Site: brandenburg
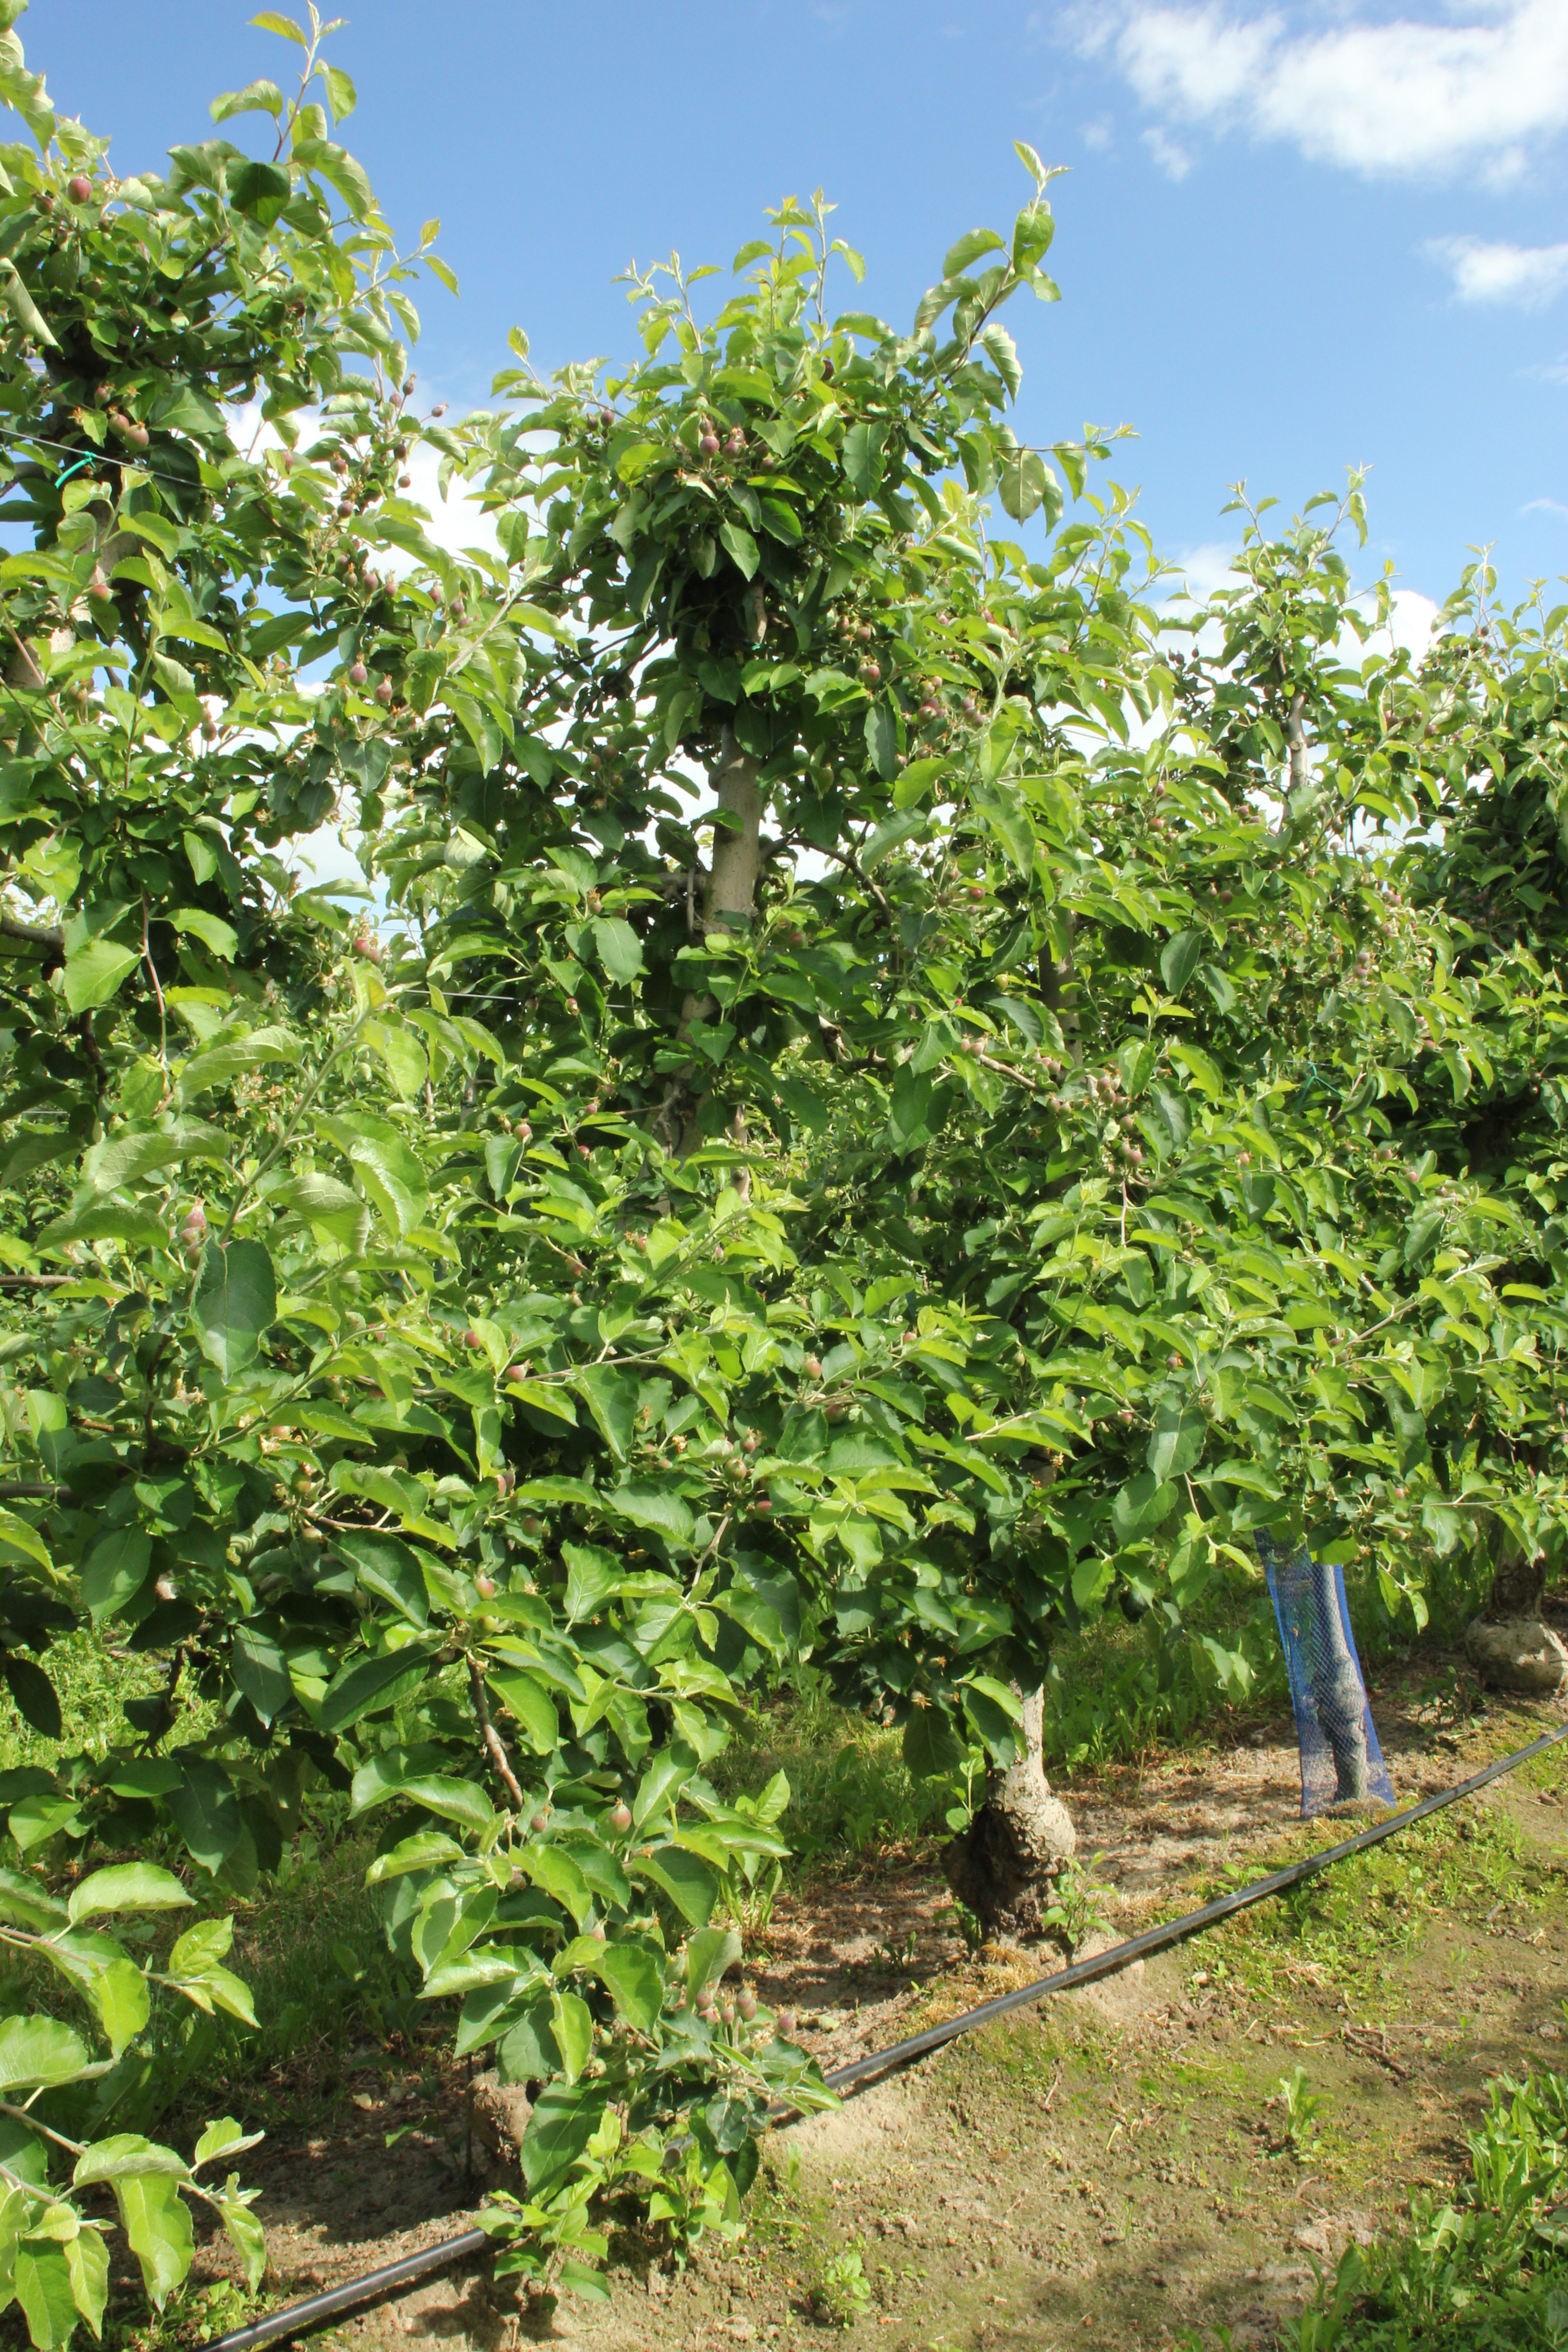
Growth stage (BBCH 72): Development of fruit